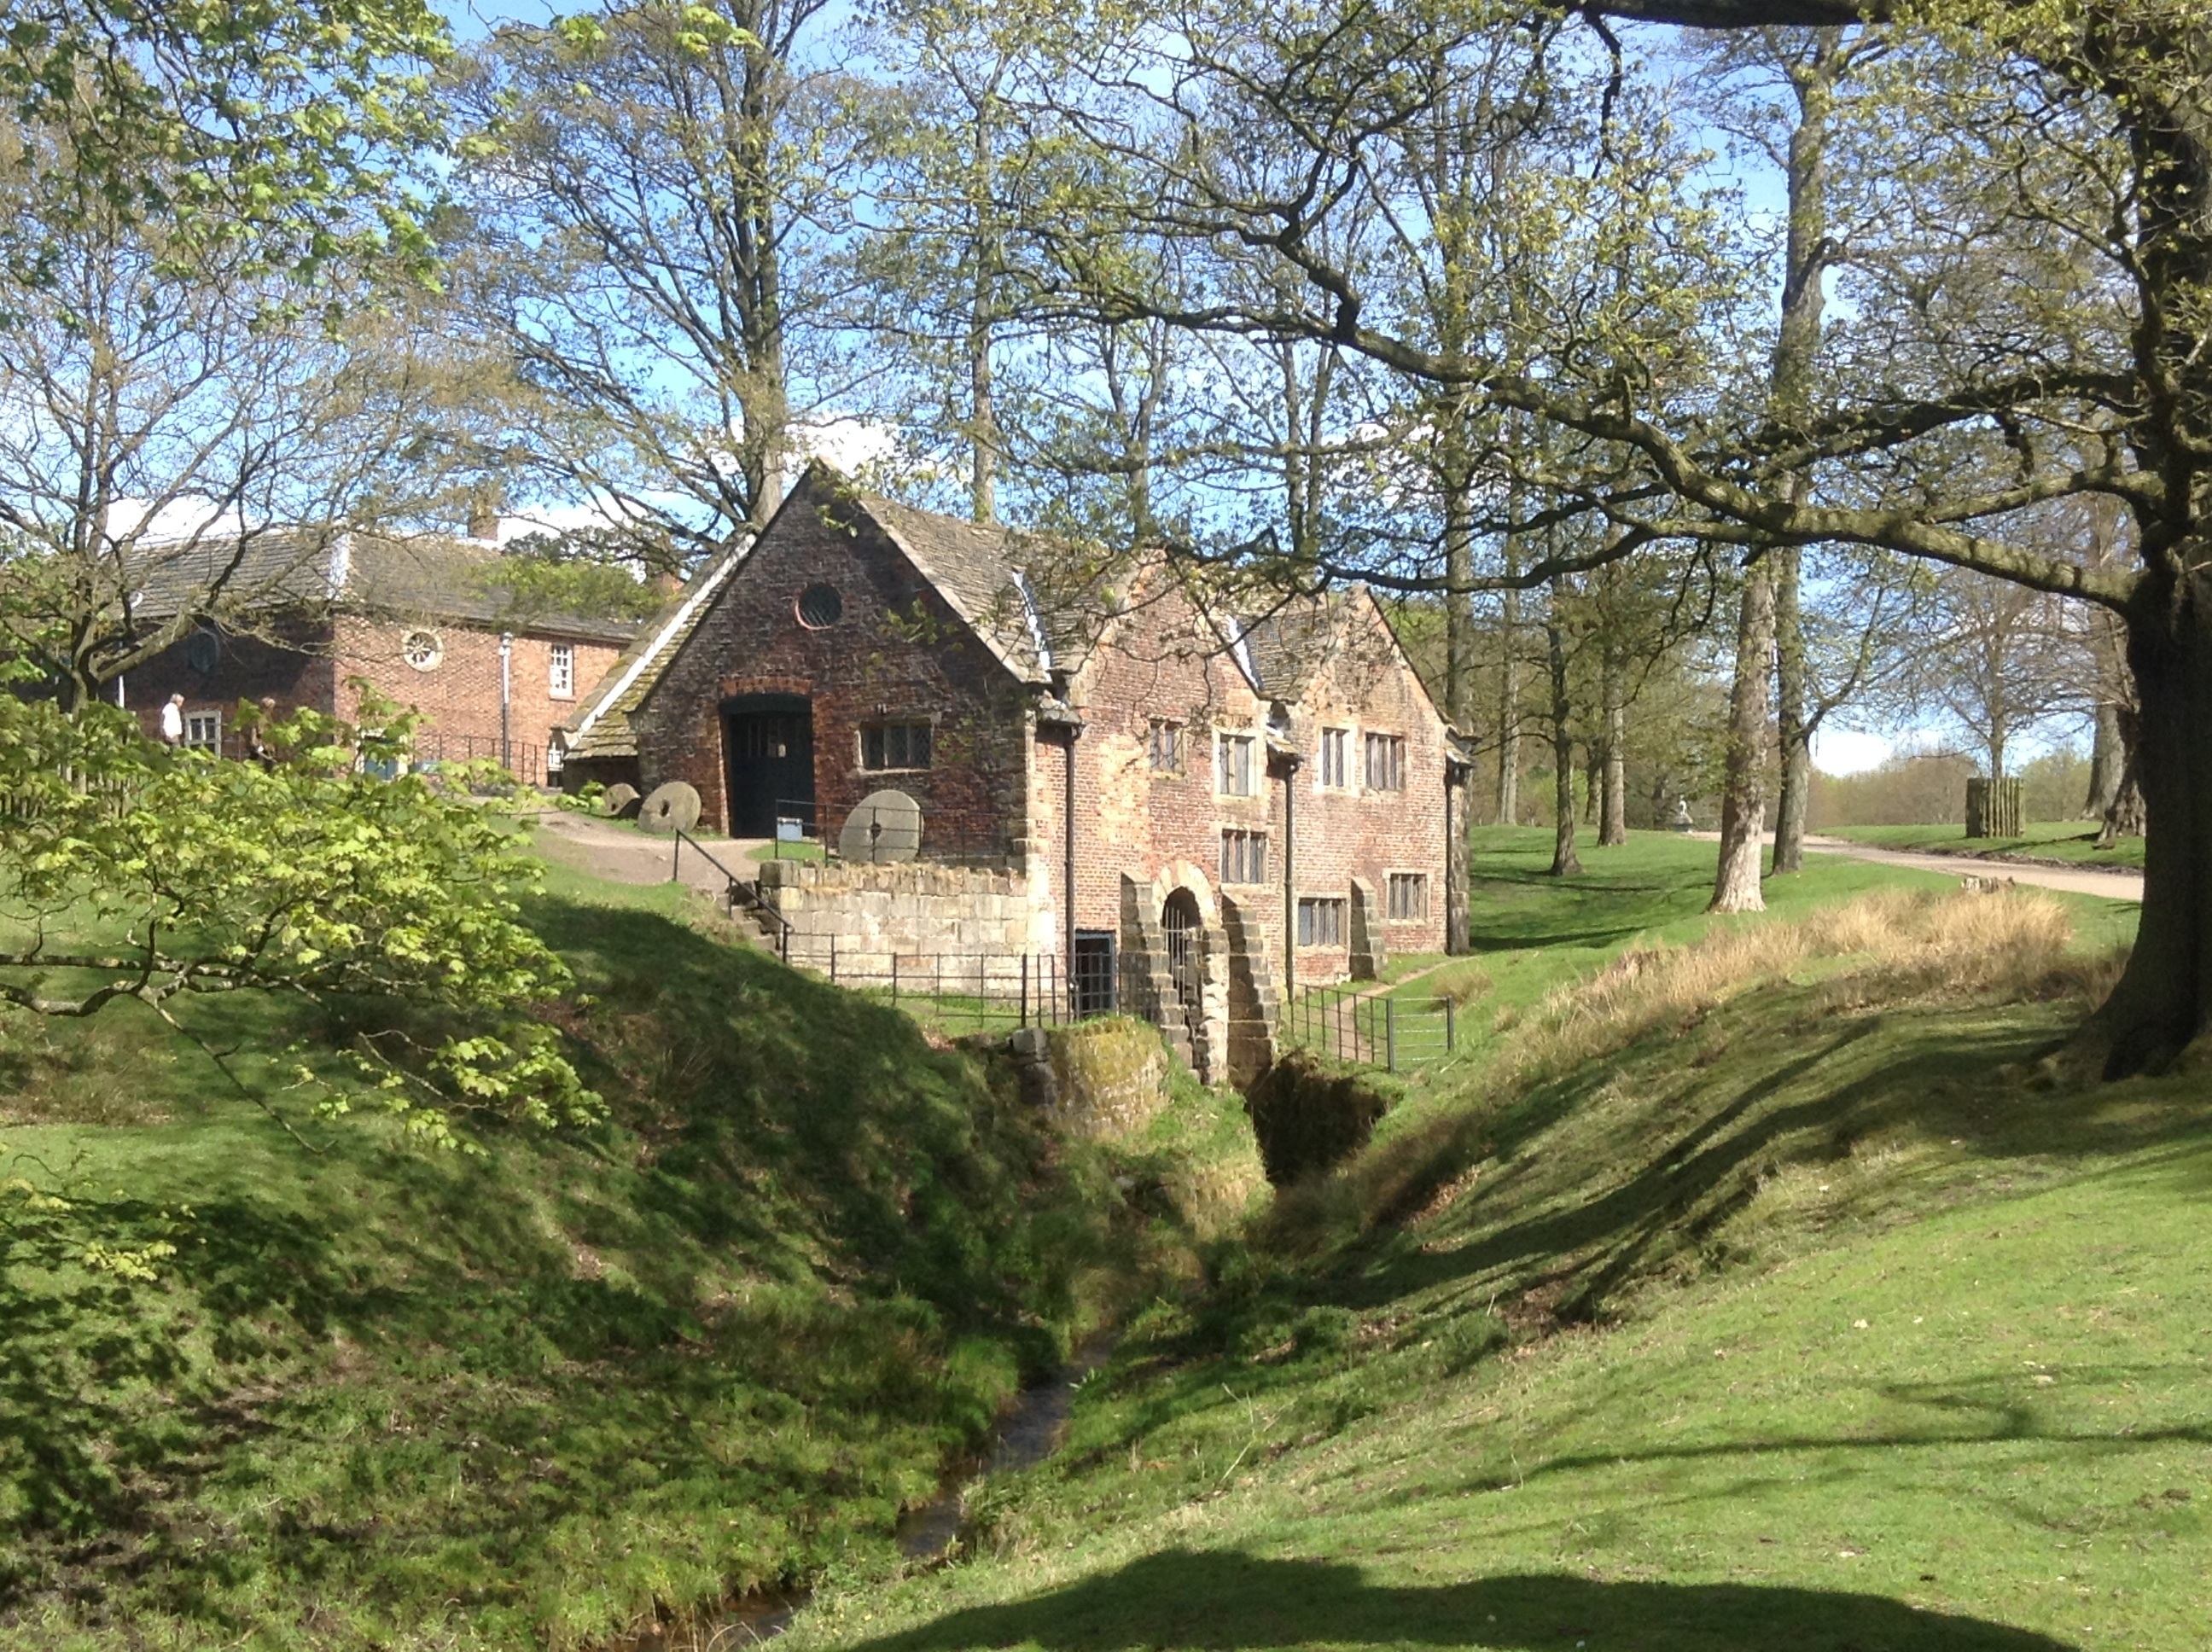
mansion, building, home, tourist, cottage, park, property, chapel, historic, england, mill, estate, atmospheric, manor house, rural area, dunham massey, altrincham, national trust